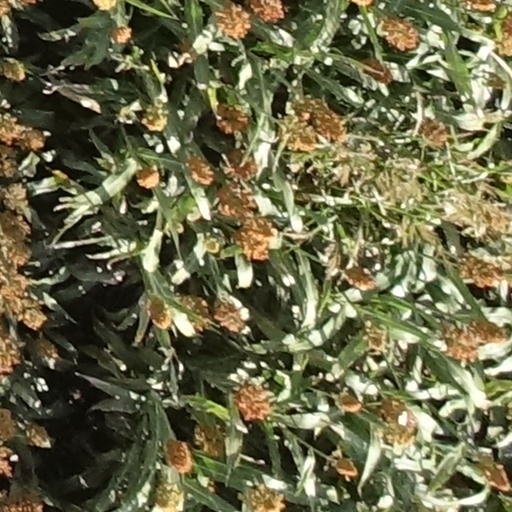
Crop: sorghum